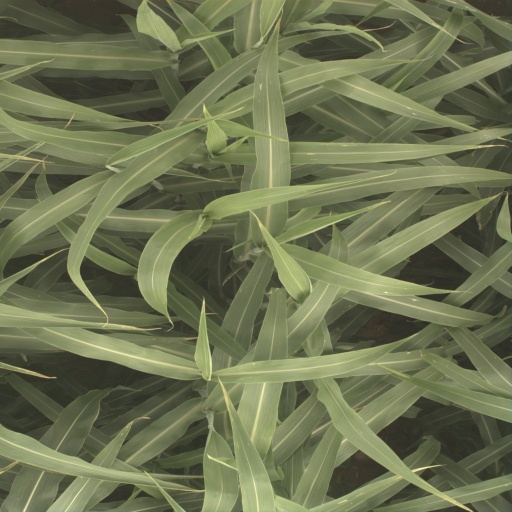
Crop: sorghum